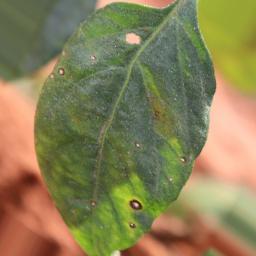
Label: cercospora